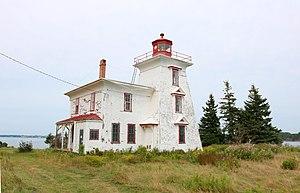
Liste des phares de la province de l'Île-du-Prince-Édouard : Cette province canadienne est la plus petite du Canada. Les aides à la navigation au Canada sont entretenues par la Canadian Coast Guard.